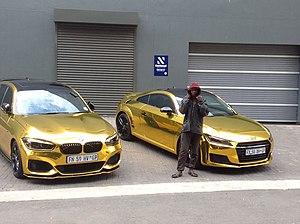
L'économie de l'Afrique du Sud est à deux vitesses : une partie est de pair avec les pays industrialisés et l'autre a des besoins criants d'infrastructures de base.